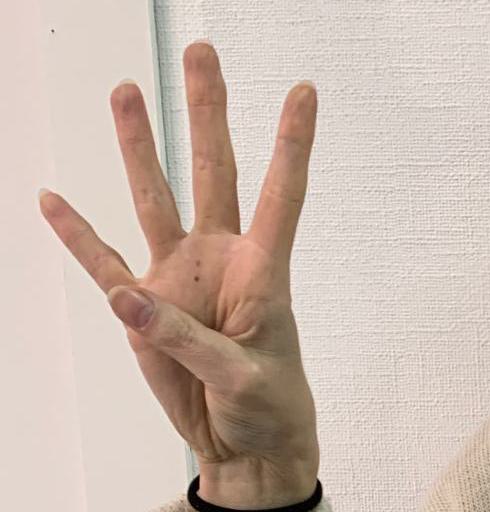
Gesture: four